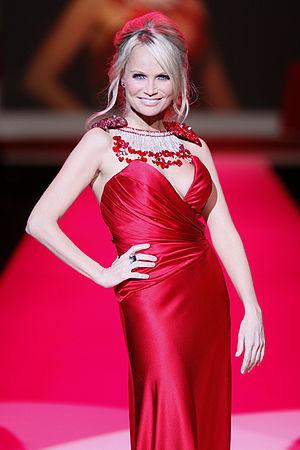
Kristi Dawn Chenoweth, connue sous le nom de Kristin Chenoweth, est une actrice, chanteuse et productrice américaine née le 24 juillet 1968 à Broken Arrow.